Strokkur

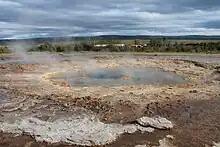
Strokkur at rest

Strokkur (Icelandic , "churn") is a fountain-type geyser located in a geothermal area beside the Hvítá River in Iceland in the southwest part of the country, east of Reykjavík. It typically erupts every 6–10 minutes. Its usual height is , although it can sometimes erupt up to high.